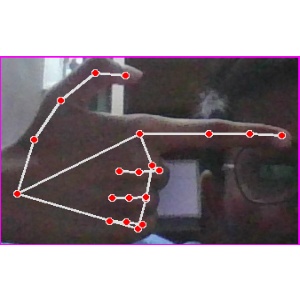
अक्षर: ब